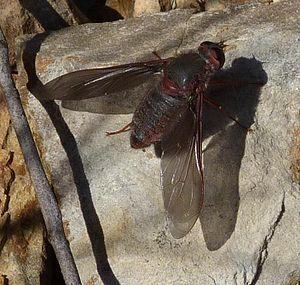
Comptosia insignis est une espèce d'insectes diptères appartenant à la famille des Bombyliidae.